Sky position (RA, Dec in degrees): 133.663, 17.69
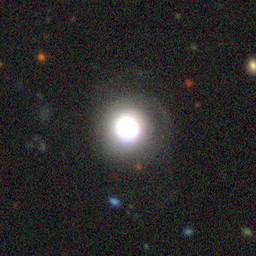
Galaxy morphology: Round Smooth Galaxies